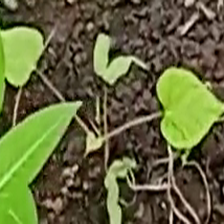
Weed species: Obscure_morning _glory(Ipomoea obscura)